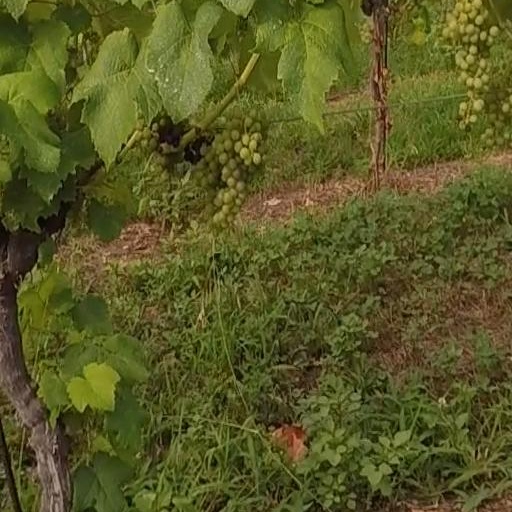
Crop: grape